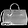
Label: Bag